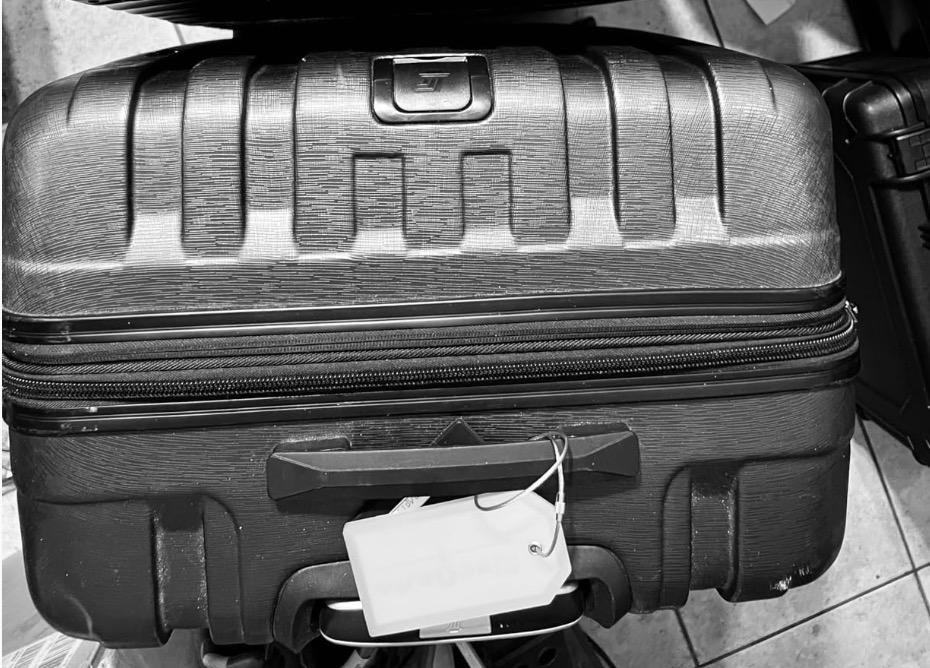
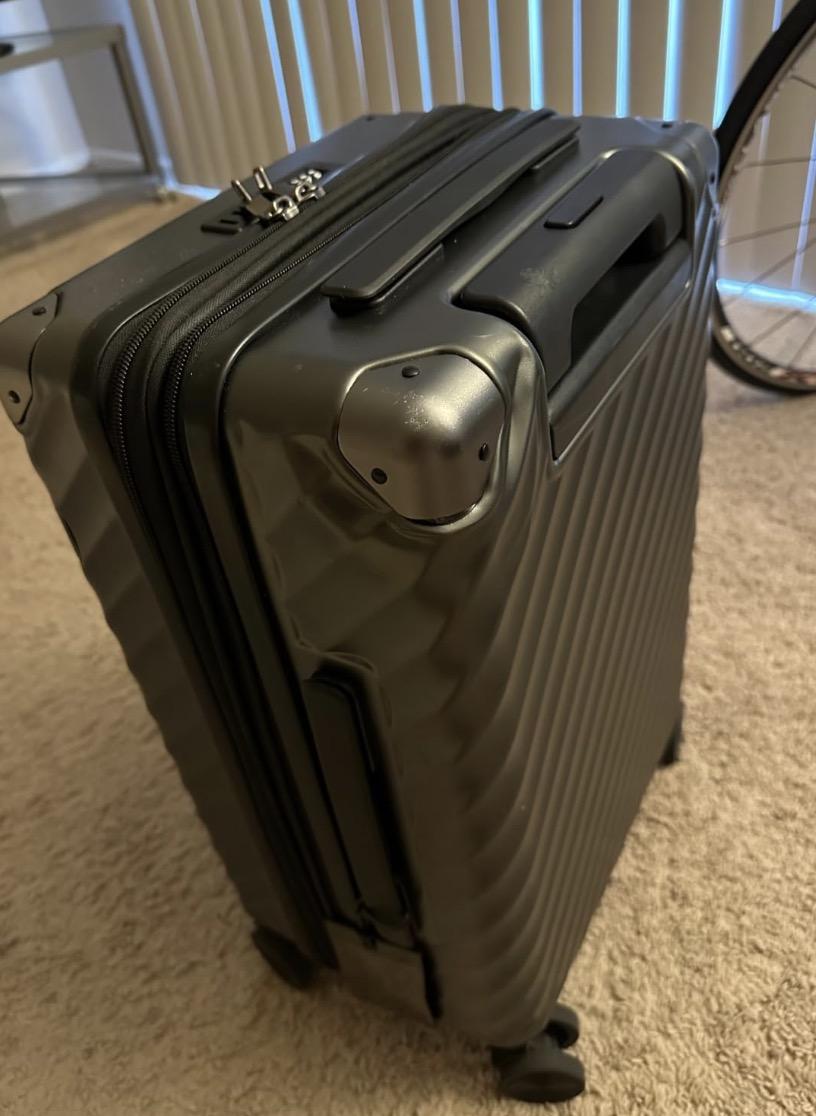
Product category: misc
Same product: yes